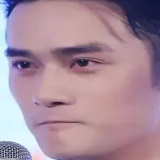
diễn viên Tưởng Kình Phu